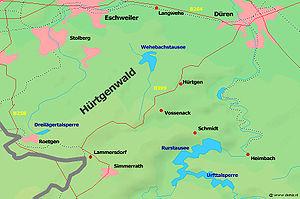
La forêt de Hürtgen est une forêt allemande le long de la frontière avec la Belgique, dans le Sud-Ouest du land de Rhénanie-du-Nord-Westphalie. D'une superficie d'environ 130 km², elle est située dans un triangle formé par les villes d'Aix-la-Chapelle, Montjoie et Düren. La rivière Roer court le long du bord oriental de la forêt.